Quintin McKinnon

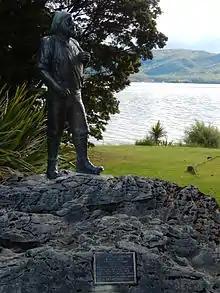
Quintin McKinnon Statue in Te Anau

McKinnon was born in Argyllshire in Scotland and emigrated to New Zealand sometime in the 1870s. In 1879 he married Barbara Sinclair in Dunedin. They had two sons Quintin Gillies McKinnon (b. 1881) and Robert Daniel McKinnon (b. 1882-d.1885). Although he spelt his name Quintin McKinnon, he is also referred to in both official documents and newspaper reports variously as Quintin, Quinton, MacKinnon, Mackinnon and McKinnon.